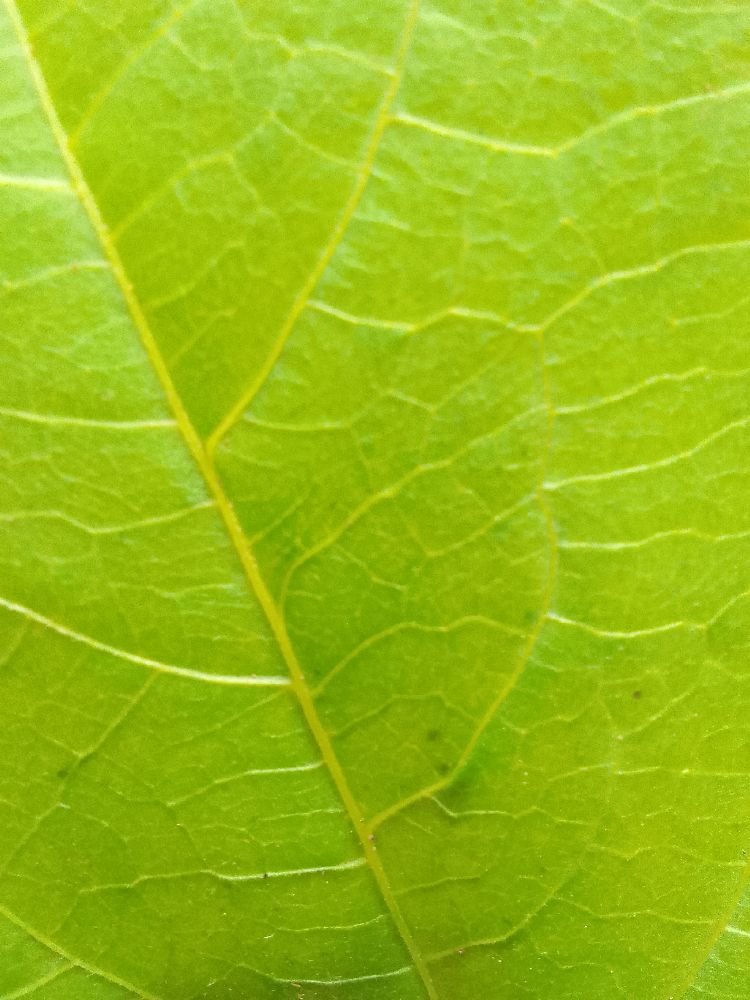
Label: healthy